History of Oceania

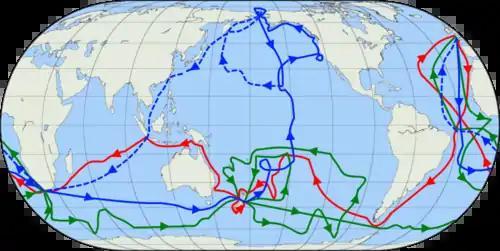
The routes of Captain James Cook's voyages. The first voyage is shown in red, second voyage in green, and third voyage in blue. The route of Cook's crew following his death is shown as a dashed blue line.

Cook almost encountered the mainland of Antarctica, but turned towards Tahiti to resupply his ship. He then resumed his southward course in a second fruitless attempt to find the supposed continent. On this leg of the voyage he brought a young Tahitian named Omai, who proved to be somewhat less knowledgeable about the Pacific than Tupaia had been on the first voyage. On his return voyage to New Zealand in 1774, Cook landed at the Friendly Islands, Easter Island, Norfolk Island, New Caledonia, and Vanuatu.